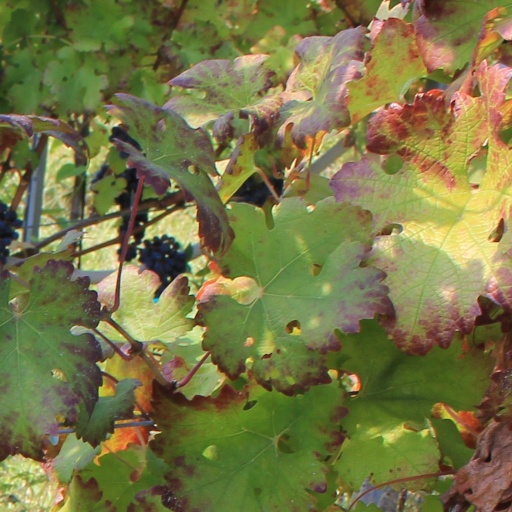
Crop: grape